History of Porto Alegre

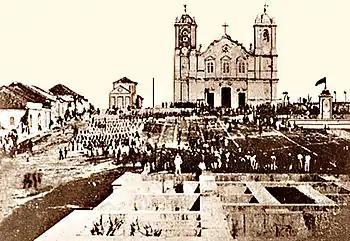
Reception to Emperor Dom Pedro II at the Mother Church Square, 1865.

The history of Porto Alegre, capital of Rio Grande do Sul, Brazil, officially begins on March 26, 1772, when the primitive village was elevated to the condition of a parish. However, its origins are older, since the settlement was created as a result of the colonization of the area by Portuguese ranchers in the 17th century. The region, in fact, has been inhabited by man since 11,000 years ago. Throughout the 19th century, the settlement began to grow with the help of many European immigrants of various origins, African slaves, and portions of Hispanics from the River Plate region. At the beginning of the 20th century, Porto Alegre's expansion acquired a very accelerated rhythm, consolidating its supremacy among all the cities in Rio Grande do Sul and projecting it on the national scene. From then on, its most characteristic traits, only sketched out in the previous century, were defined; many still remain visible today, especially in its historic center. Throughout the entire 20th century, the city strove to expand its urban network in an organized way and provide it with the necessary services, achieving significant success, but also facing various difficulties, at the same time as it developed its own expressive culture, which, at some moments, influenced other regions of Brazil in many fields, from politics to the plastic arts. Today, Porto Alegre is one of Brazil's largest capitals and one of the richest and one with the best quality of life, having received several international distinctions. It hosts many important events and has been pointed out several times as a model of administration for other large cities.